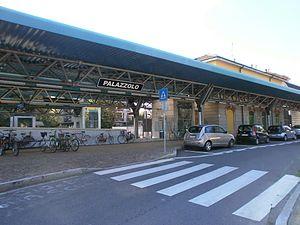
La gare de Palazzolo-Milanese est une gare ferroviaire italienne de la ligne de Milan à Asso, située à Palazzolo Milanese, quartier de la ville de Paderno Dugnano dans la province de Milan en région de Lombardie.